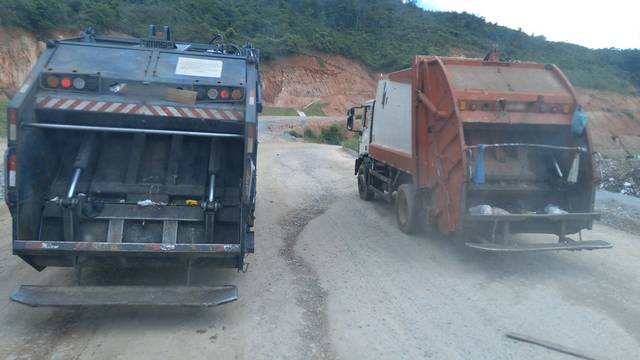
Region: Brazil
Coordinates: -19.852, -43.85